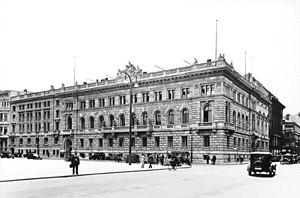
Le ministère des Finances du Reich était un ministère du Reich allemand créé en 1919 et chargé des Finances. Il se trouvait sur la Wilhelmplatz.
La Wilhelmplatz est une place de Berlin, aujourd'hui disparue, qui se situait à la limite de la Wilhelmstraße. C'est ici que se trouvaient nombre de ministères et de bâtiments officiels à l'époque de l'Empire, de la république de Weimar et du Troisième Reich.